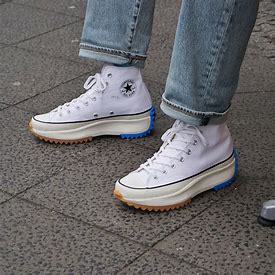
Brand: Converse
Model: Run Star Hike